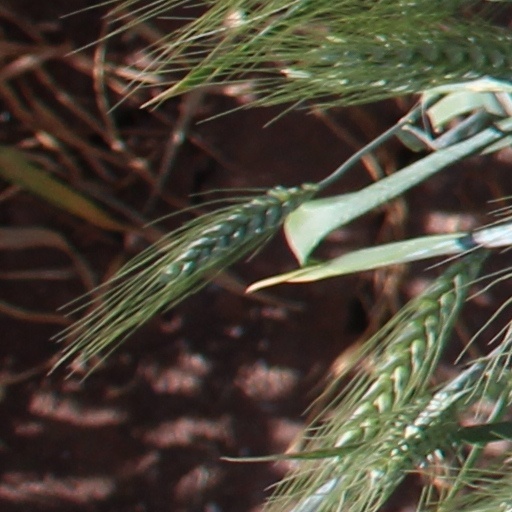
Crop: wheat